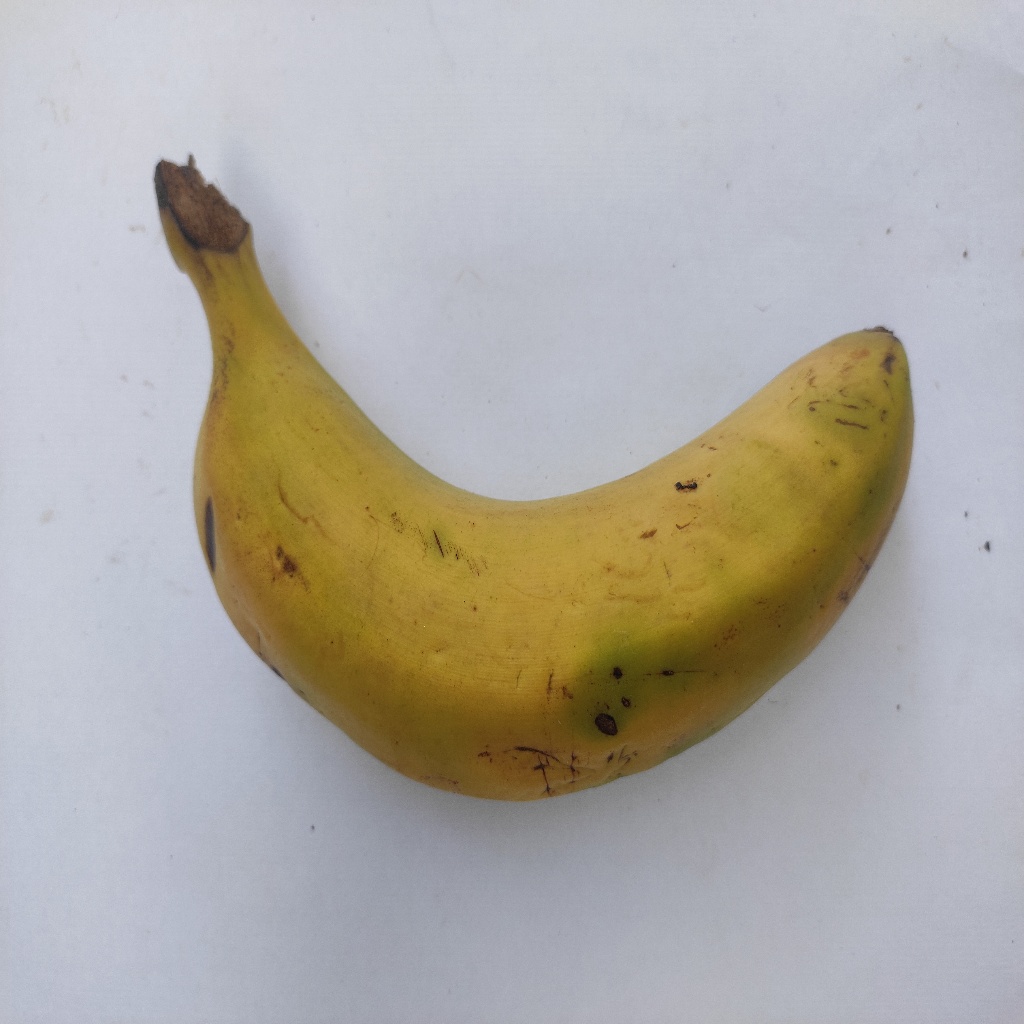
Crop: banana
Quality class: Class_A